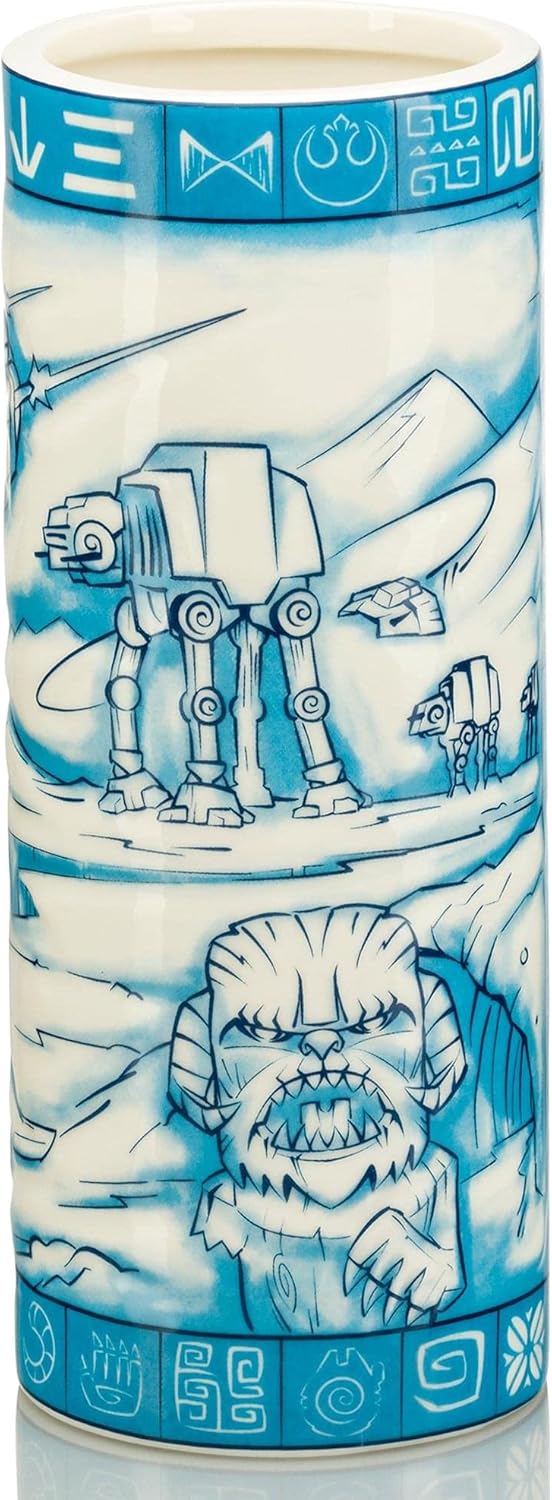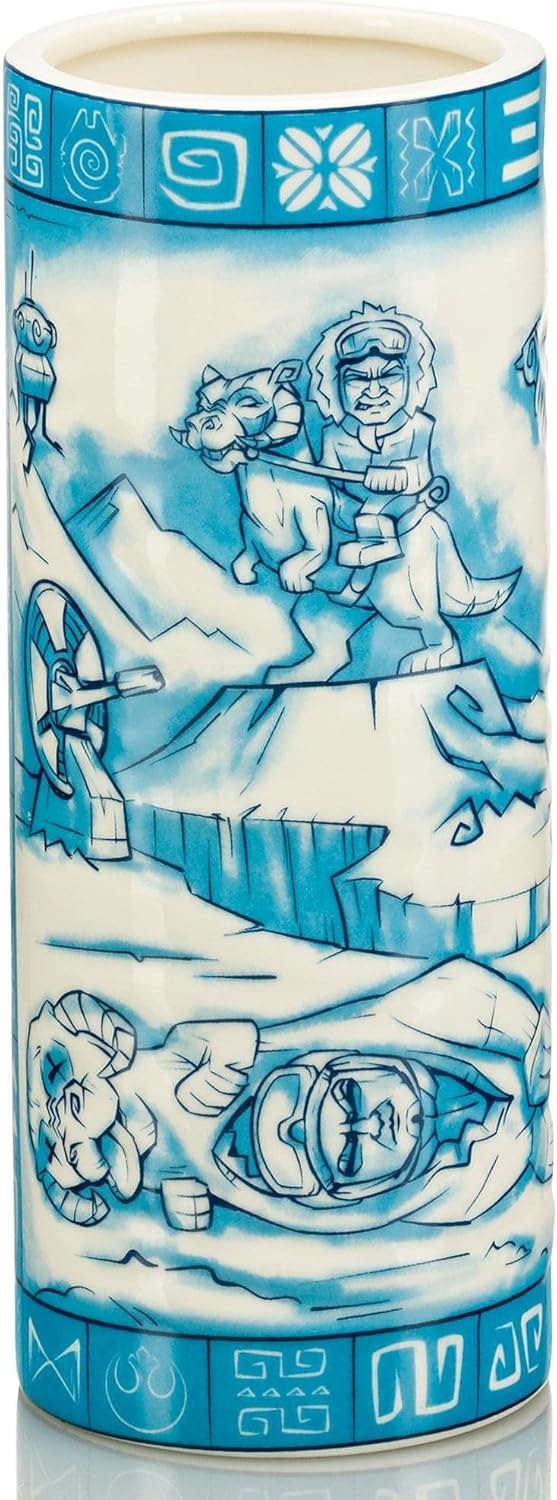
Geeki Tikis Star Wars Hoth Scenic 24 Ounce Ceramic Tiki Mug
Category: Amazon Home
Fun tiki styling and the Star Wars saga collide! Beeline Creative presents new Geeki Tikis mugs featuring scenic locations from a galaxy far, far away! Geeki Tikis is the only line of drinkware that combines pop culture’s most beloved characters with the unique stylization seen in traditional tiki culture. Officially licensed.
Features: STAR WARS GOES TIKI: Fun tiki styling collides with a galaxy far, far away for this exciting new Star Wars Geeki Tikis ceramic mug! | FUN DESIGN: Cool blue and white tiki mug depicts a scene on the ice planet Hoth, complete with AT-Ats, tauntauns, and a wampa! | QUALITY CONSTRUCTION: Made of durable ceramic, this Geeki Tikis mug holds 24 ounces of your favorite hot or cold beverage. Great for coffee, tea, mai tai or pina colada cocktail and more! | CARE INSTRUCTIONS: Top-shelf dishwasher safe and microwave safe. | GREAT GIFT IDEA: Purchase this mug for your own collection or gift it to the Star Wars fan in your life!